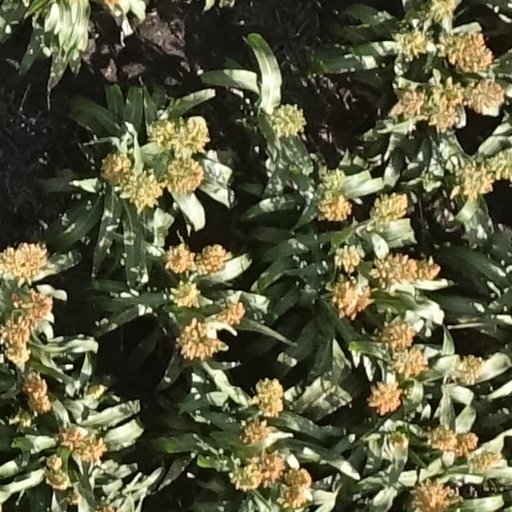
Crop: sorghum